Freehold Borough, New Jersey

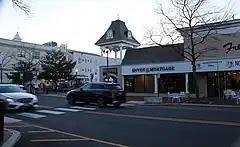
Freehold at dusk

The borough is home to Downtown Freehold, located on East and West Main Street (County Route 537). This downtown section has various eateries, bars, boutiques, historical sites, and other excursions. Within this section of town, there have been plans to revitalize the downtown area, as outlined in the Freehold Center Core Revitalization Plan (2008), in which NJ Transit has sponsored a project in transforming the Freehold Center Bus Station into a Transit Village. This new designation would foster in the creation of a transit-oriented development zoning district around the bus station.